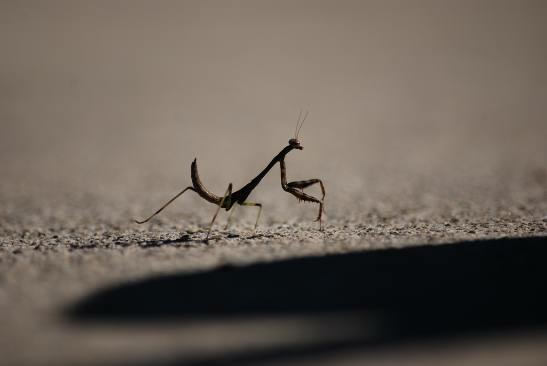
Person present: No